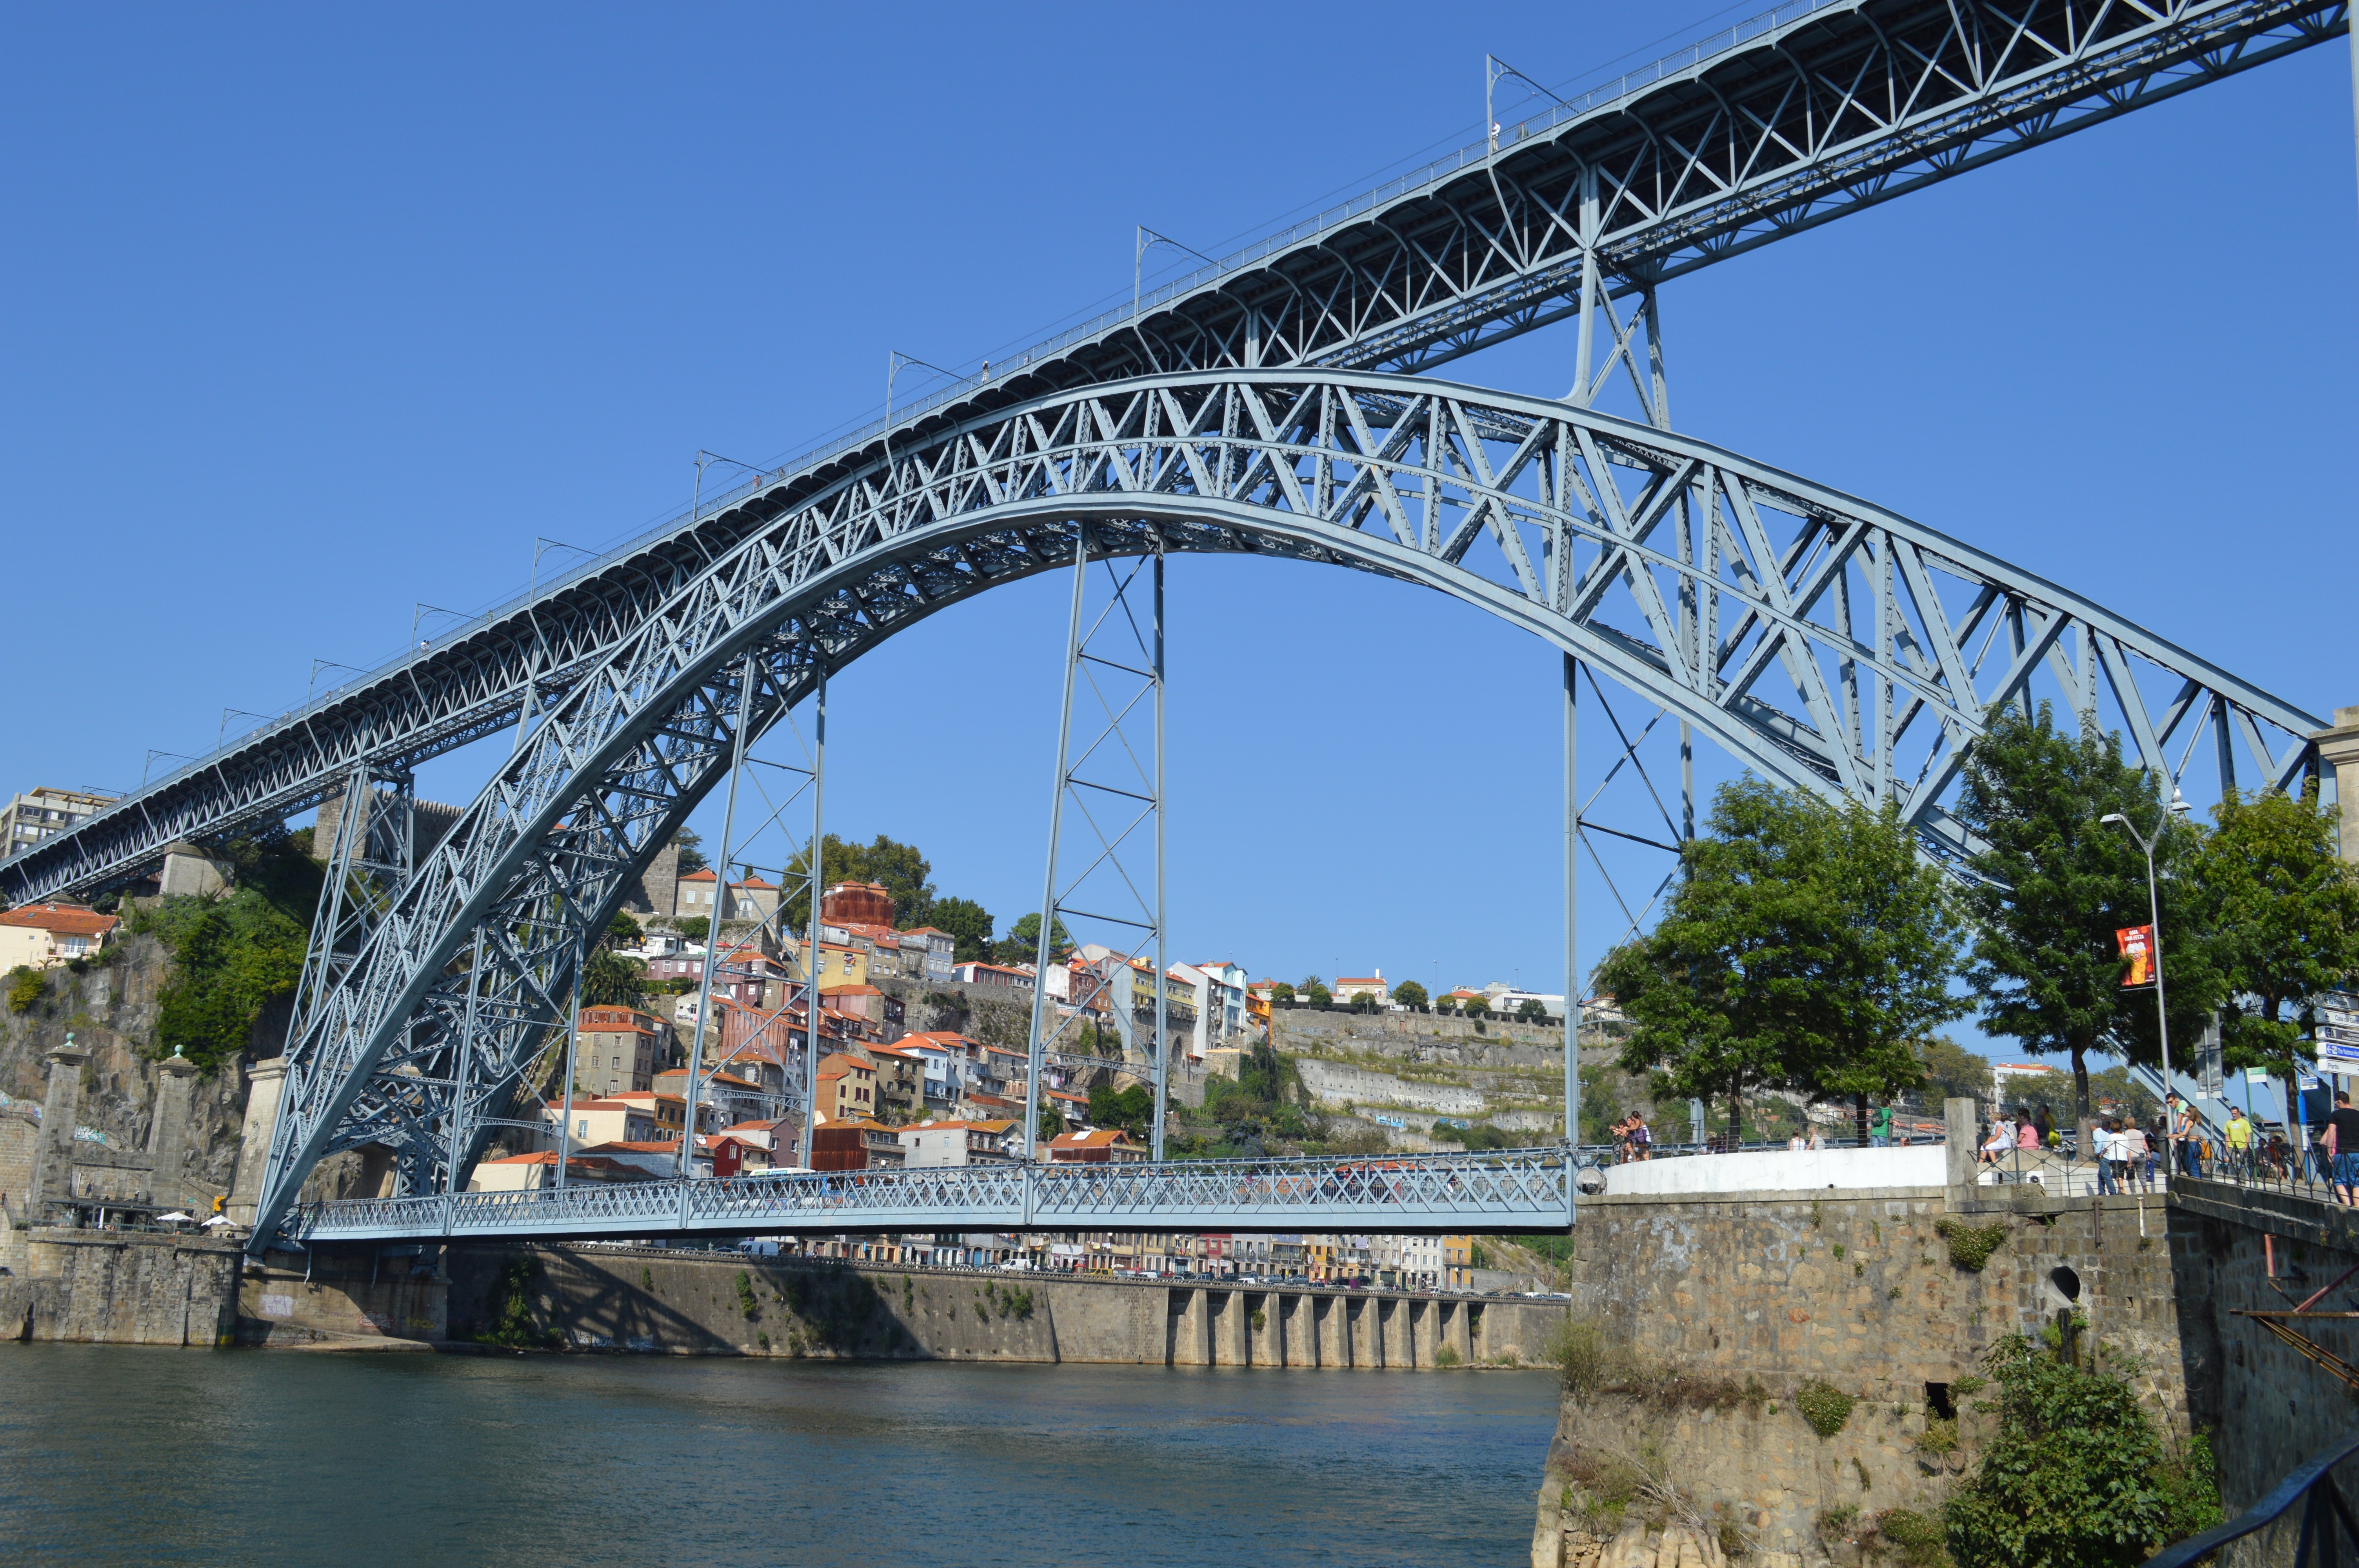
track, railway, road, bridge, train track, river, overpass, transport, landmark, waterway, rails, portugal, viaduct, postage, cable stayed bridge, arch bridge, truss bridge, skyway, rounding, nonbuilding structure, girder bridge